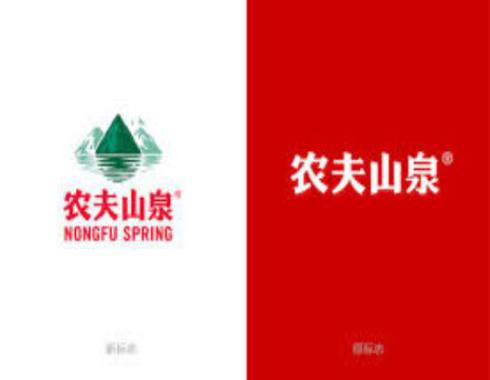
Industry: Necessities